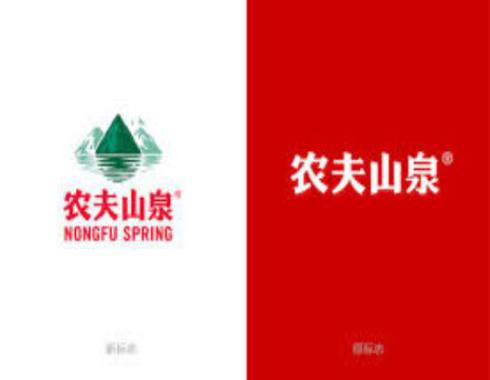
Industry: Necessities